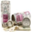
Label: can